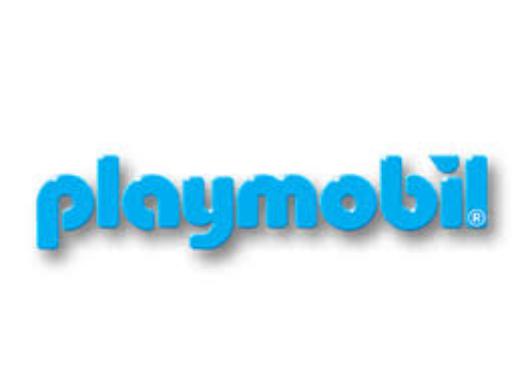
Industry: Leisure